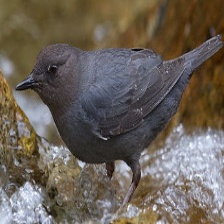
Species: AMERICAN DIPPER
Scientific name: CINCLUS MEXICANUS